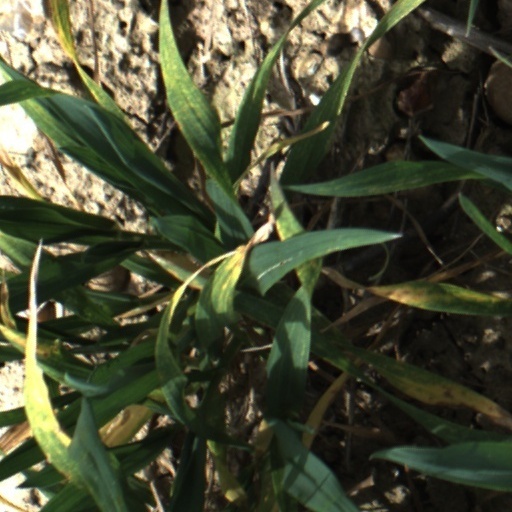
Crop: wheat